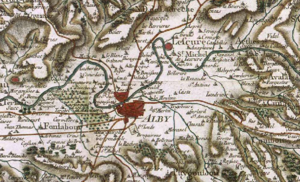
Carte de Cassini d'Albi (Alby) vers 1780
Albi est une commune du Sud-Ouest de la France, chef-lieu du département du Tarn en région Occitanie et le siège de l'archidiocèse d'Albi, Castres et Lavaur.